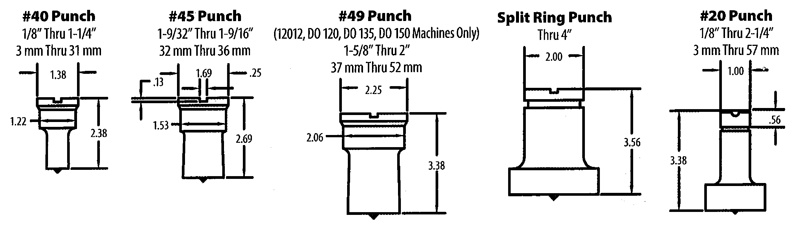
020047 No. 82 21/32 x 1-1/32 Oval Dies
Item #: RE55020047 Manufacturer: Scotchman Mfg #: 20047 Technical Specifications: •Brand Name: Scotchman •Shape: Oval •Size: 21/32 x 1-1/32 •Style: Die •Type: No. 82 Description: •FIT SCOTCHMAN MODELS:5075, 6012, 6509, 7012, 7575, 9012, 9075, 12012, 2450,FI 5009, FI 5109, FI 6008, FI 8507, FI 8510,DO 70, DO 8514, DO 95, DO 100, DO120, DO 135 & DO 150 IRONWORKERS. Shipping Info: •Actual Weight - 2.0000
Brand: ET02
Category: Hardware > Tools > Punches & Awls